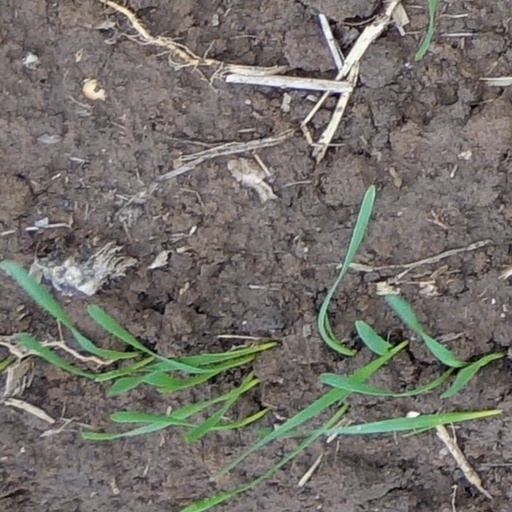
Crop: wheat